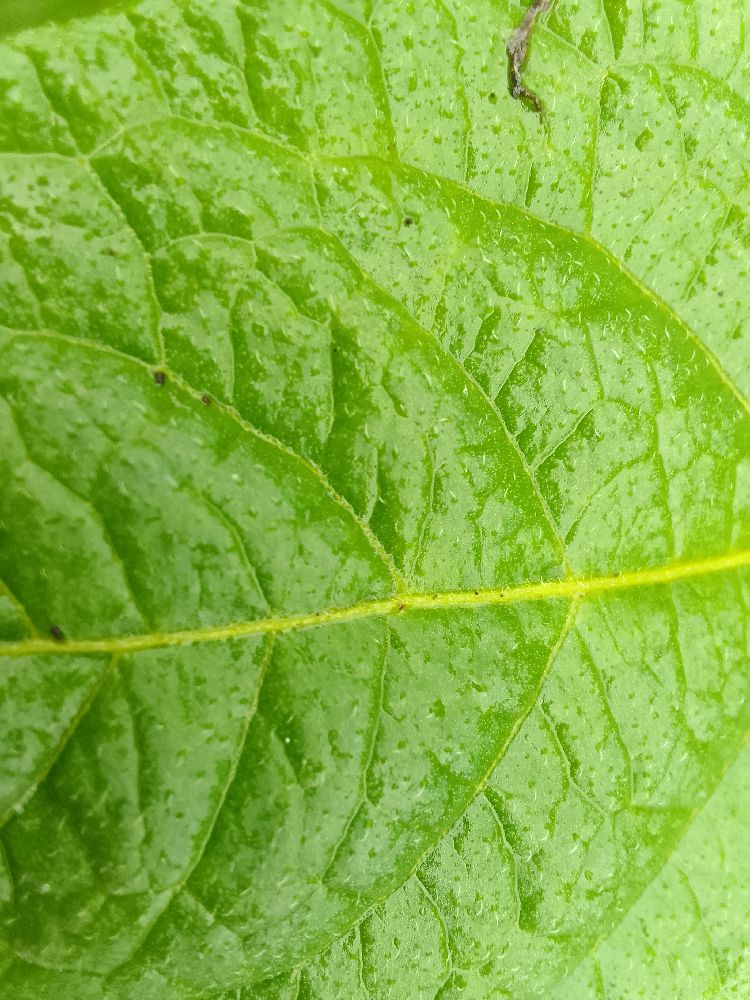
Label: Healthy